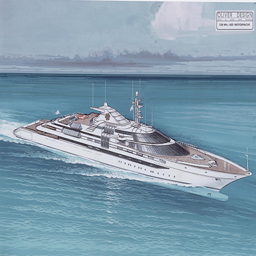
the yacht designed for - trump princess